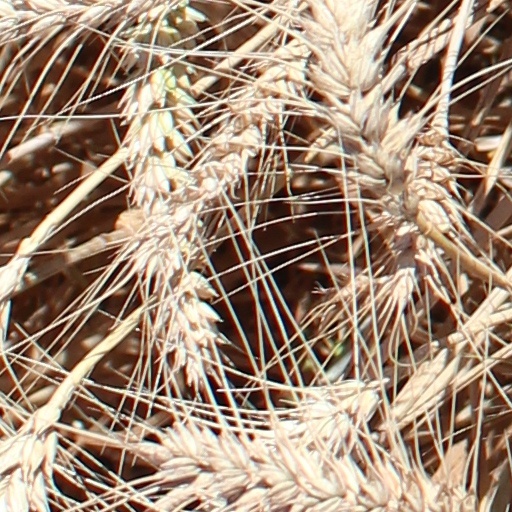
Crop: wheat